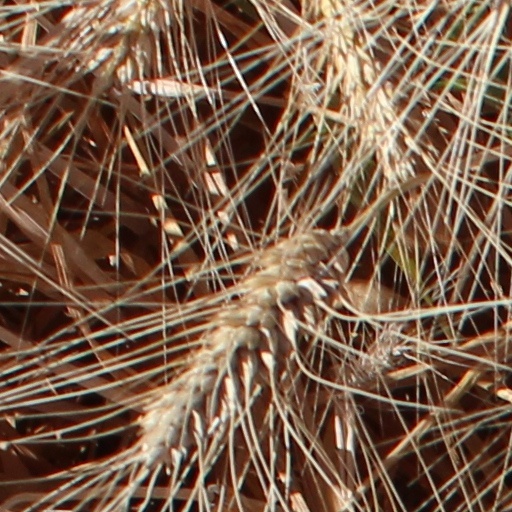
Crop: wheat